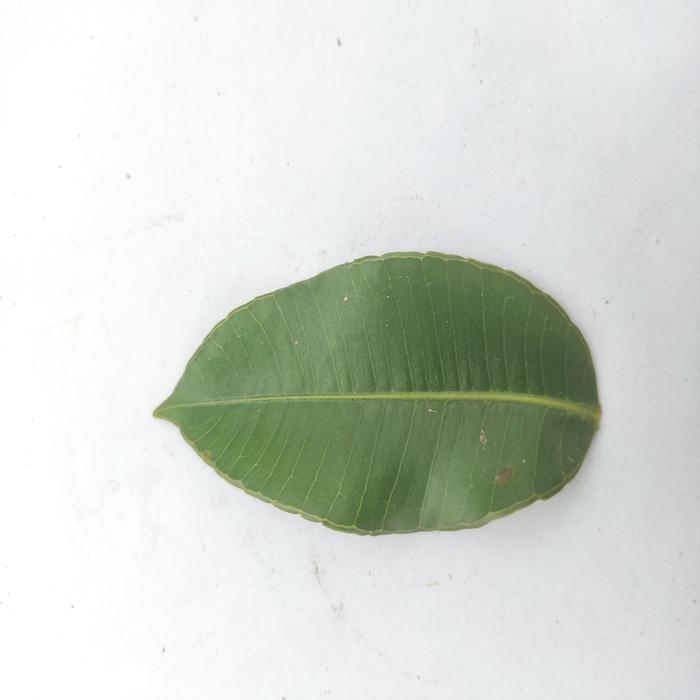
Crop: Hog Plum
Leaf condition: Heathy_Leaf